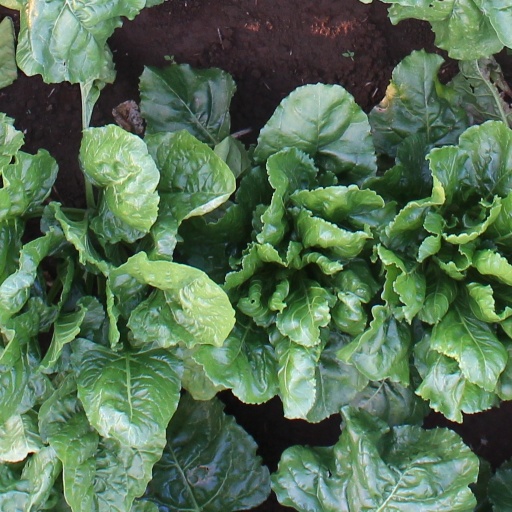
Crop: sugar beet